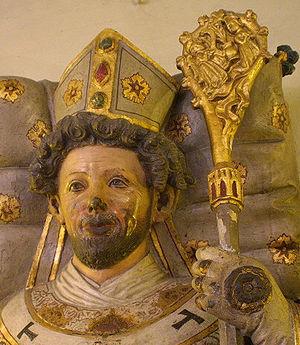
Othon Iᵉʳ, évêque de Bamberg, évangélisa la Poméranie. Il a été canonisé en 1189.